Clive Stoneham

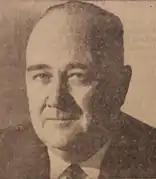

Clive Philip Stoneham, OBE (12 April 1909 – 3 July 1992) was an Australian politician. He was an ALP member of the Victorian Legislative Assembly for over 27 years from November 1942 to April 1970, representing the electorates of Maryborough and Daylesford (1942–1945) and Midlands (1945–1970). From 1958 to 1967 he was Opposition Leader; he lost the elections of 1961, 1964 and 1967 to the incumbent Liberal Premier Sir Henry Bolte.